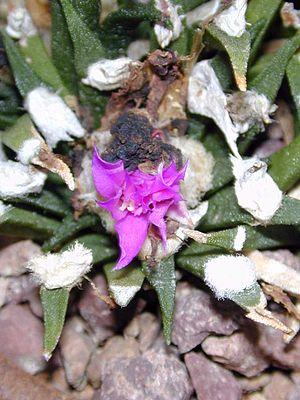
Ariocarpus agavoides est un cactus du genre Ariocarpus endémique du Mexique.